Edmund Wyndham

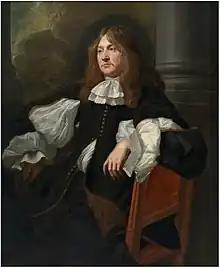
Wyndham's political opponent, the Earl of Clarendon, ca 1653

Edmund Wyndham was born around 1600, eldest son of Sir Thomas Wyndham (1570-1631), and his wife Elizabeth Coningsby (died 1635). His father came from the Kentsford Wyndhams, a cadet branch of the Orchard Wyndhams, a numerous and powerful grouping within the Somerset gentry. He was one of five sons, including Sir Francis Wyndham (1612-1676); the other three died during the 1638 to 1651 Wars of the Three Kingdoms.